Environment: real
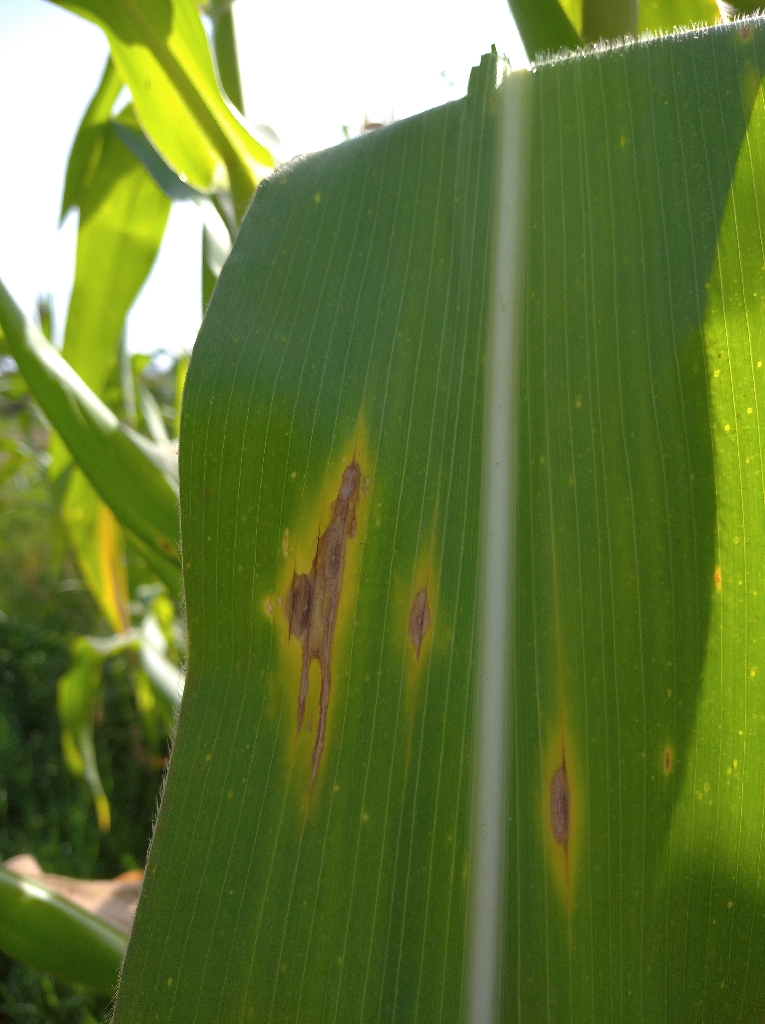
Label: northern_corn_leaf_blight